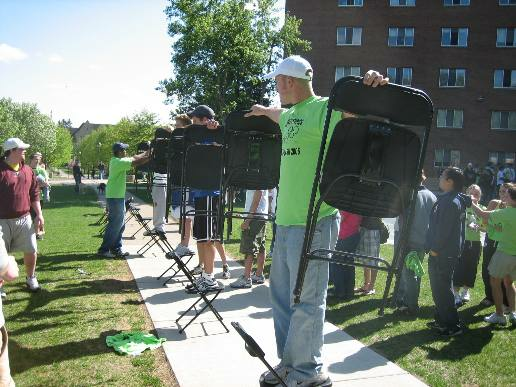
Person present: Yes